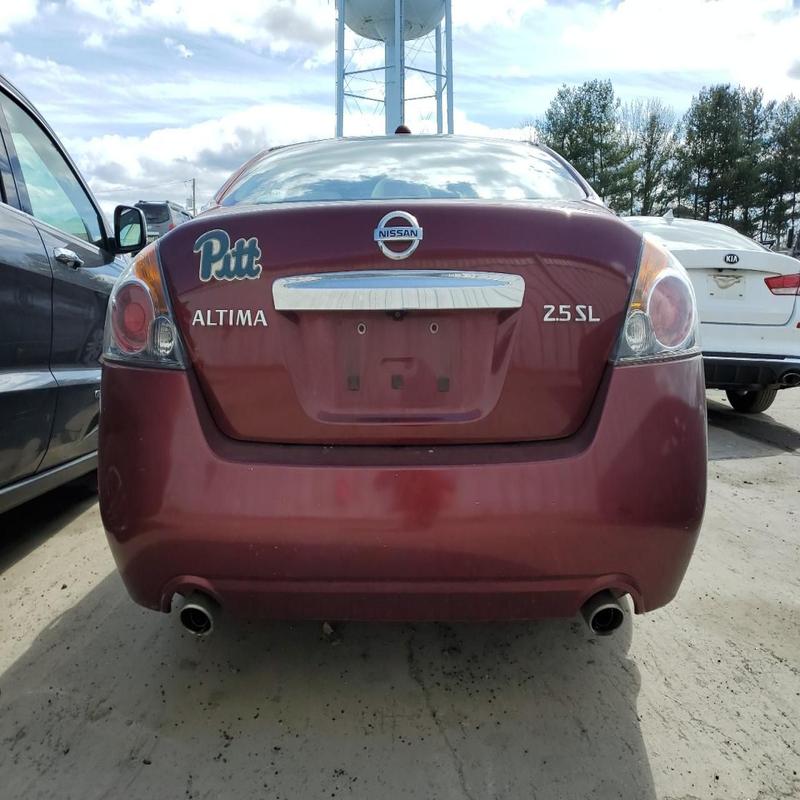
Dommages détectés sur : aile arrière droite, aile arrière gauche, plaque d'immatriculation arrière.
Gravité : majeur